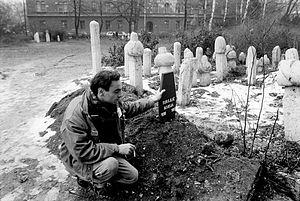
Hakija Turajlić est un politicien, économiste et homme d'affaires bosniaque né en 1936 et mort assassiné le 8 janvier 1993 alors qu'il était vice-premier ministre des bosniaques.